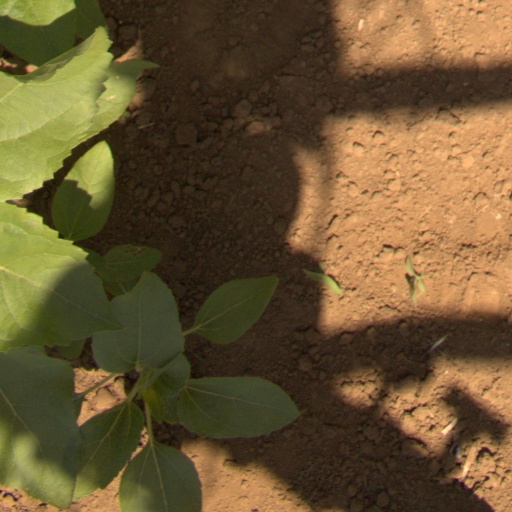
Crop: Jerusalem artichoke